Eddie "Rochester" Anderson

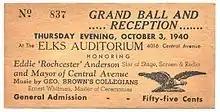
Ticket for Elks' Club reception for Anderson as Mayor of Central Avenue, 1940. The name ‘Rochester’ is misspelled.

Neither Benny nor Anderson could recall the origin of the name of Rochester for the character. Anderson always credited Benny, saying that the name was copyrighted and that Benny later sold the rights to him for a dollar. Several episodes offered origin stories for Rochester, including an "Amos 'n' Andy" backstory. A later television show explained that Benny met Rochester on a railroad train, with Benny responsible for Rochester being fired and then hiring him as a valet.